Church of Spiritual Technology

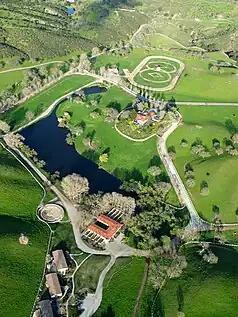
Creston Ranch. Note CST logo top center)

While not a vault location, the Creston Ranch, where L. Ron Hubbard spent his last days, is marked with the CST logo. It is located at 4675 Coyote Creek Lane, Creston, California, with coordinates